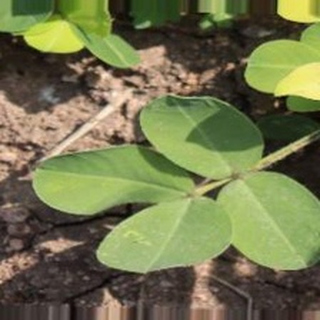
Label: groundnut_nutrition_deficiency